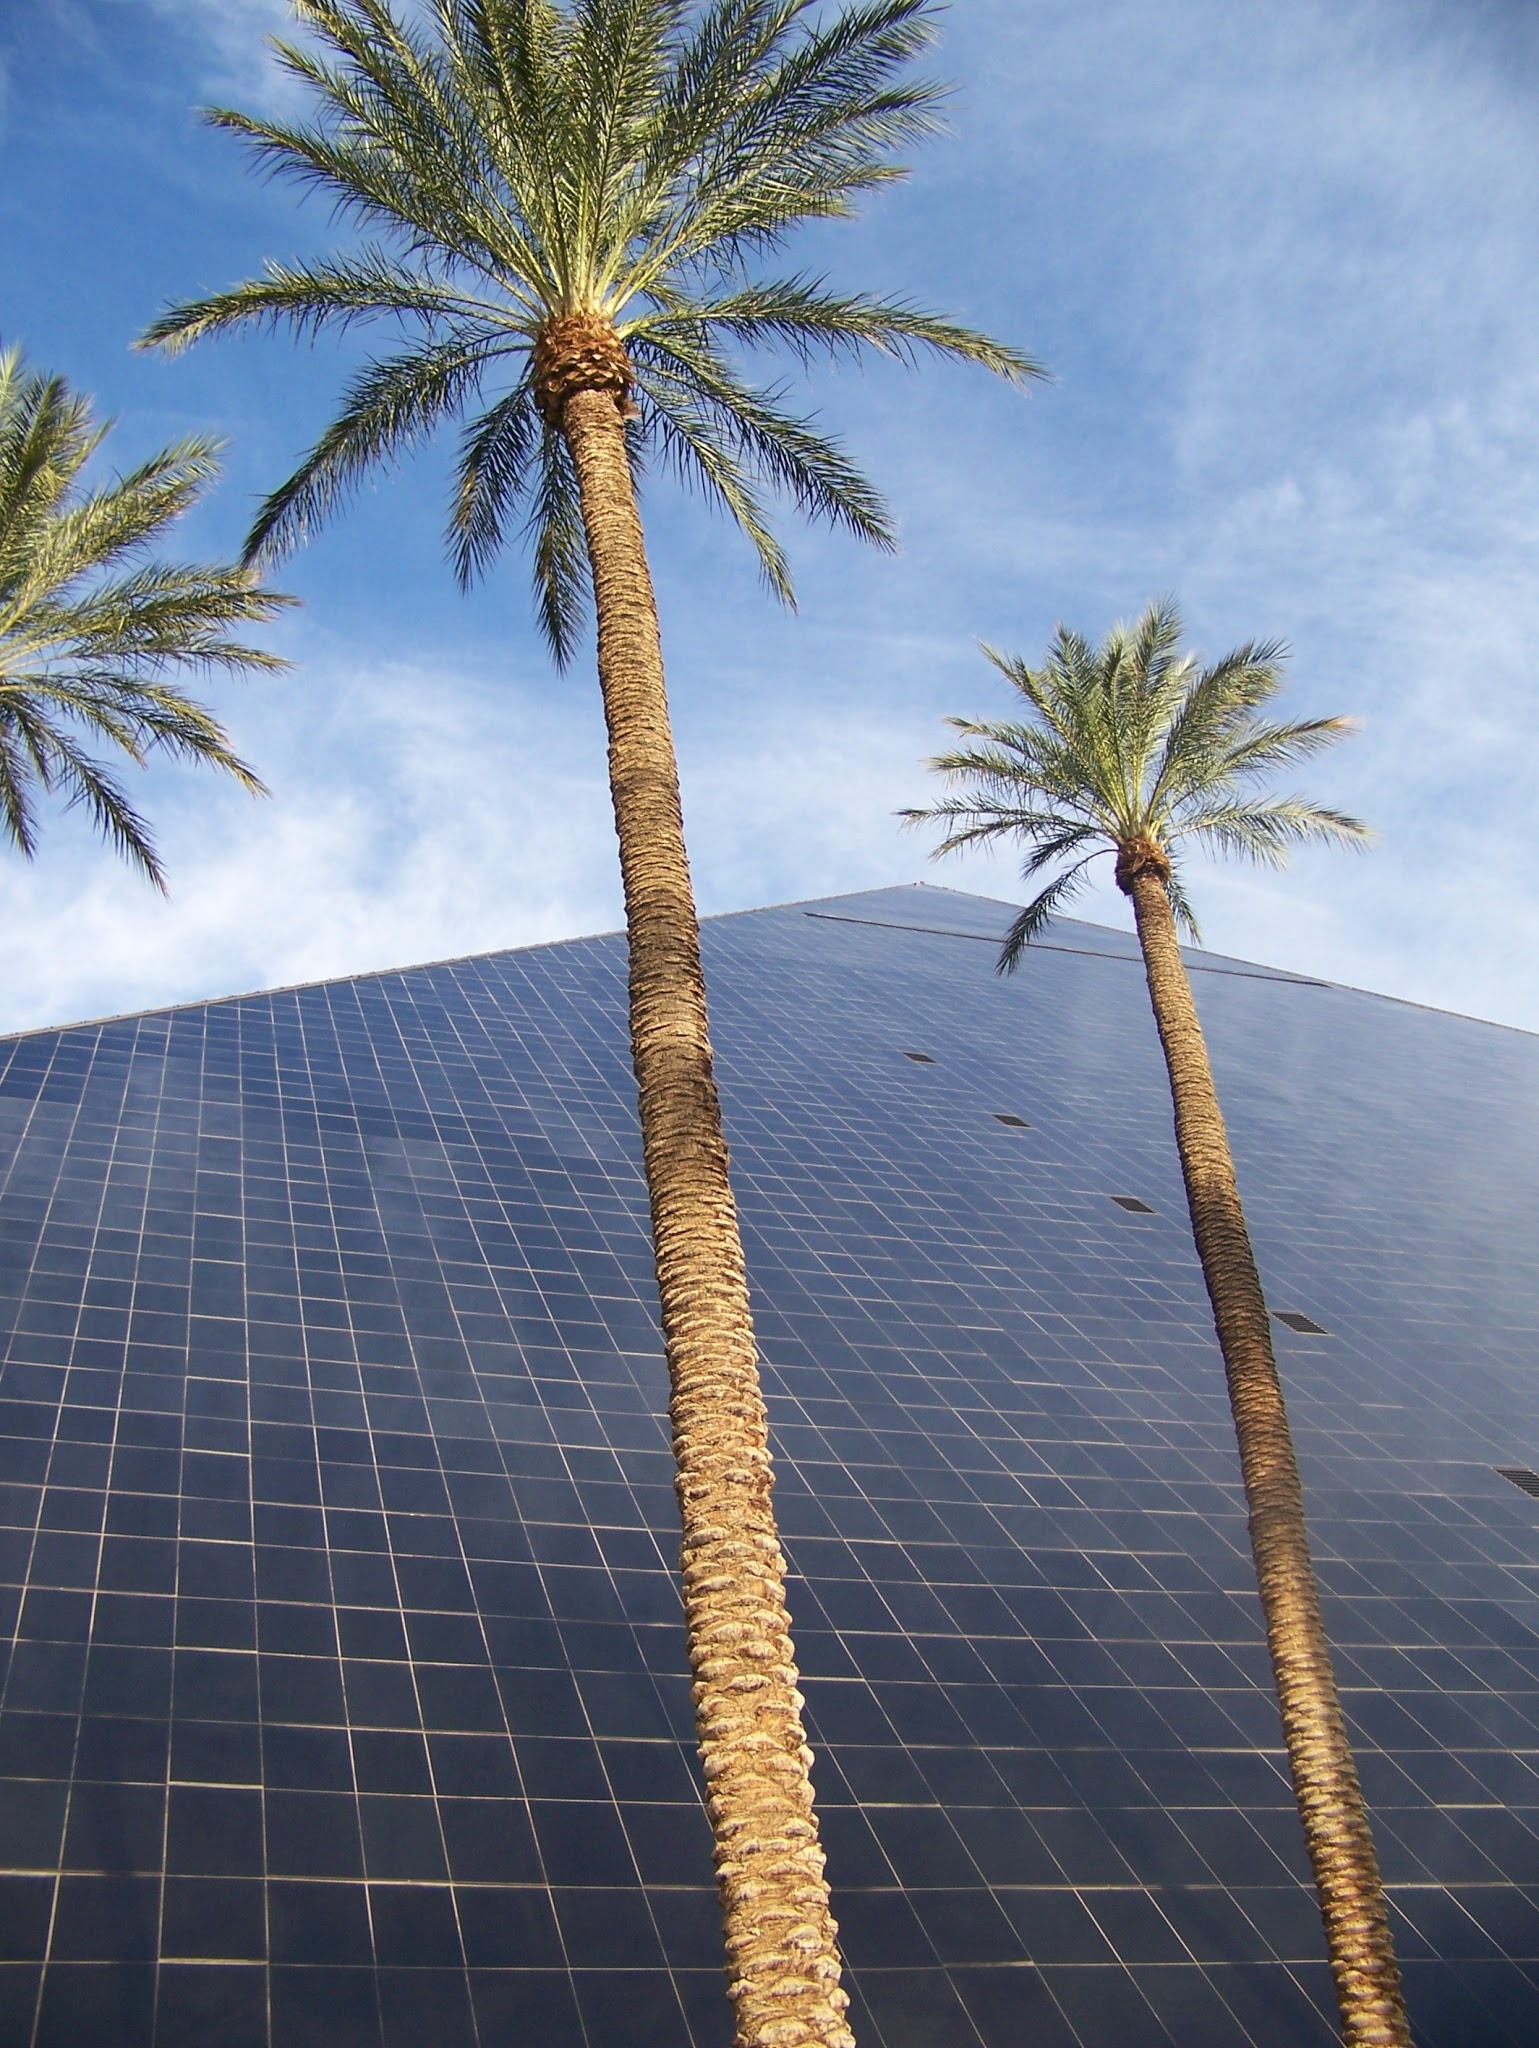
tree, plant, sky, sunlight, wind, skyscraper, travel, usa, las vegas, flowering plant, woody plant, land plant, arecales, palm family